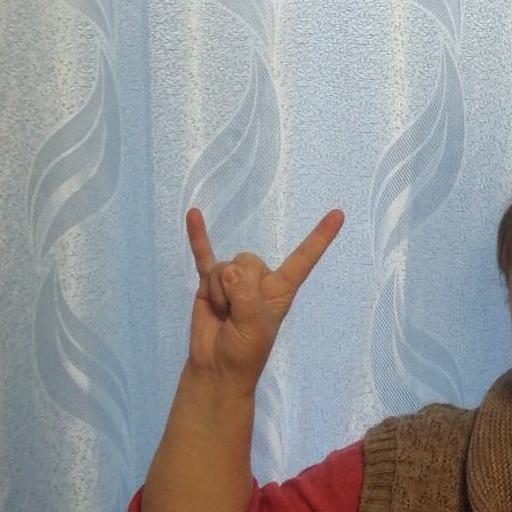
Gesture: rock